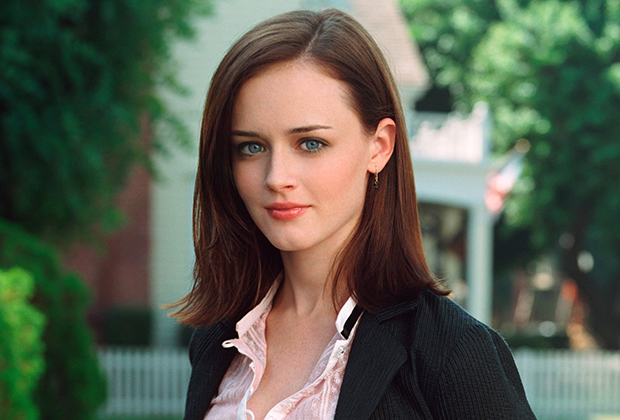
Gender: women